United States Lighthouse Service

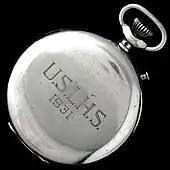
U.S. Light House Service Stop Watch (ca. 1931) – specially manufactured by the Gallet Watch Company for USLHS use.

The United States Lighthouse Service, also known as the Bureau of Lighthouses, was the agency of the United States Government and the general lighthouse authority for the United States from the time of its creation in 1910 as the successor of the United States Lighthouse Board until 1939 when it was merged into the United States Coast Guard. It was responsible for the upkeep and maintenance of all lighthouses and lightvessels in the United States.